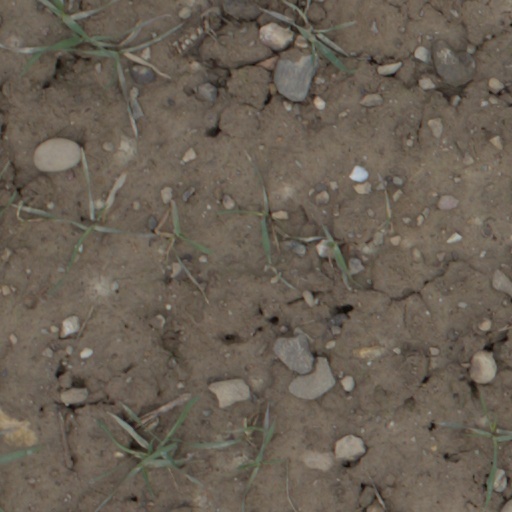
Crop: wheat